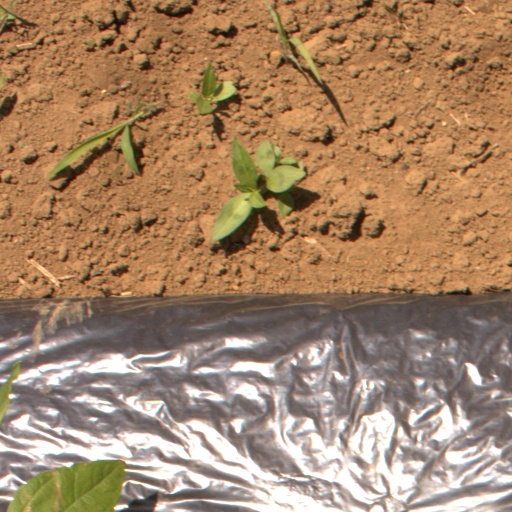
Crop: Jerusalem artichoke